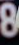
Number: 8